Oulx

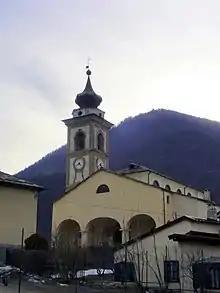
Parish Church of Oulx

Like many other towns in the Susa Valley, Oulx has different names reflecting the area's multiple linguistic traditions. One theory of the name's origin is that it derives from Ulkos, the name of a leader of the Celtic Salassi tribe. Another theory holds that the derivation is from Ultor, a title of the god Mars, to whom a temple in the area was dedicated. These names were first rendered as "Ulces", and later "Ulcium" on maps in the Middle Ages, in Latin. From the older forms, the name became "Olcs" in the Occitan language and was later Francized as "Oulx". As part of Italian Fascist Italianization, Oulx was renamed Ulzio from 1928 to 1947. However, this form is considered etymologically incorrect, deriving from the Latin ""Ultium"" rather than ""Ulcium"".